Valenzuela, Metro Manila

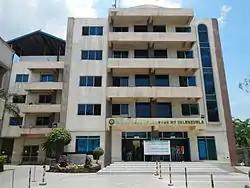
Pamantasan ng Lungsod ng Valenzuela main building in Malinta.

Like other cities in the Philippines, Valenzuela is governed by a mayor and a vice mayor who are elected to three-year terms. The mayor is the executive head who leads the city's departments in the execution of city ordinances and delivery of public services. The vice mayor heads a legislative council that is composed of 14 members: six councilors from each of the city's two districts, and two "ex officio" offices held by the Association of Barangay Chairmen President as the barangay sector representative and the "Sangguniang Kabataan" Federation President as youth sector representative. The council is in charge of creating the city's policies in the form of ordinances and resolutions.